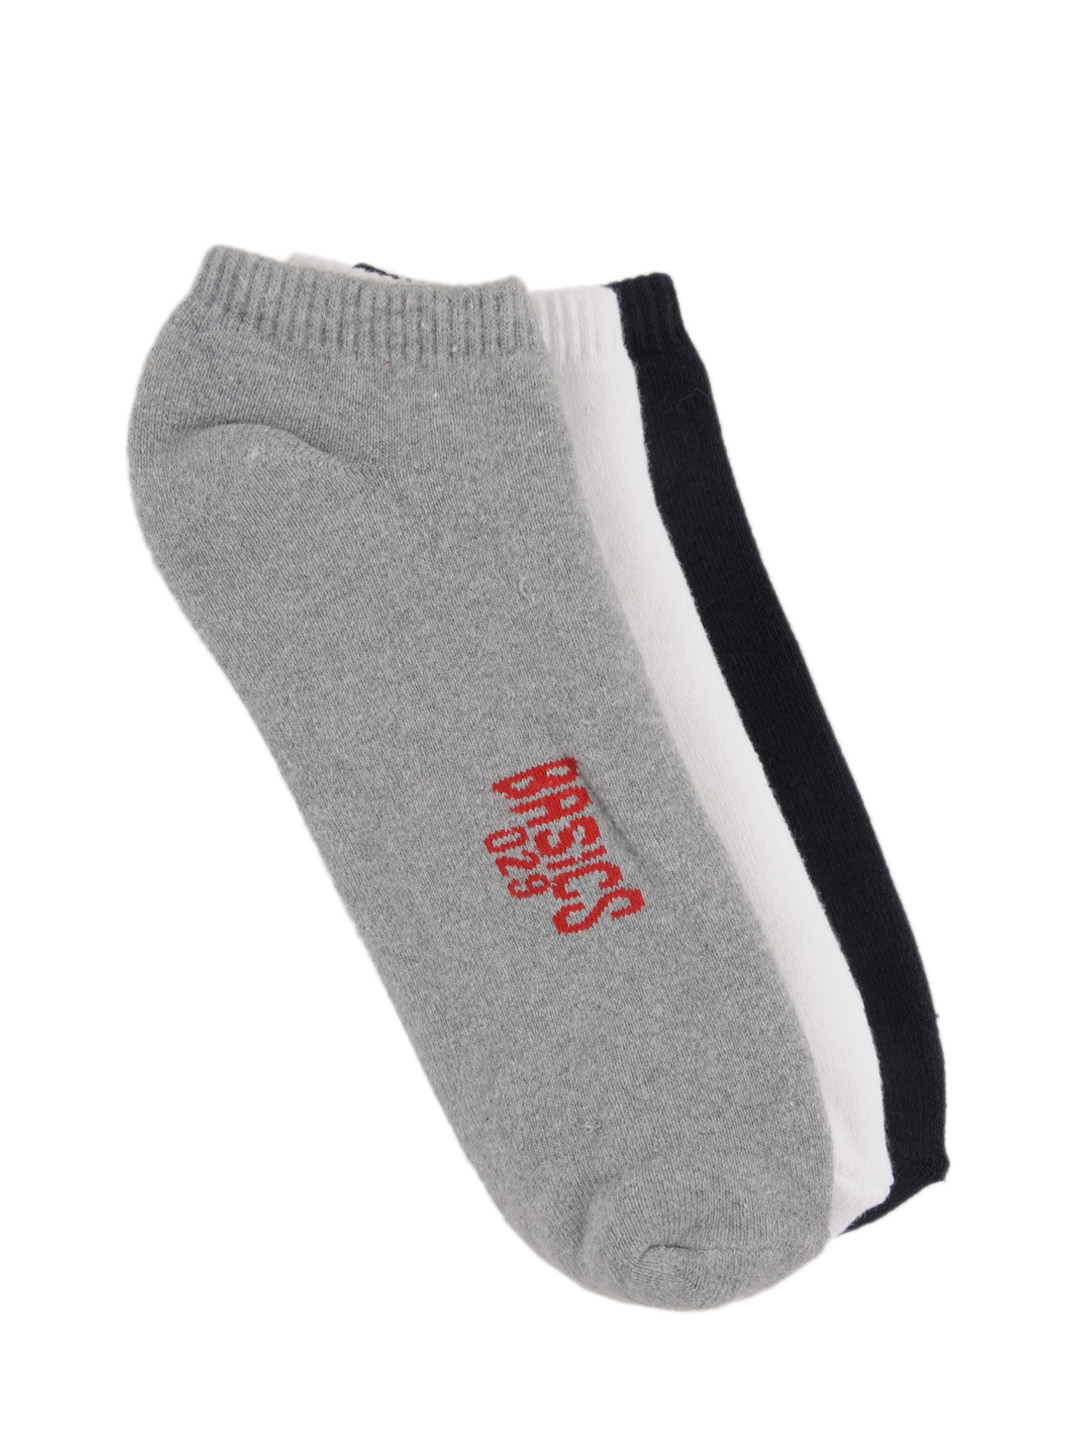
Basics Men Set of 3 Socks
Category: Accessories / Socks / Socks
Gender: Men
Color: Navy Blue
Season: Summer 2016
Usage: Casual